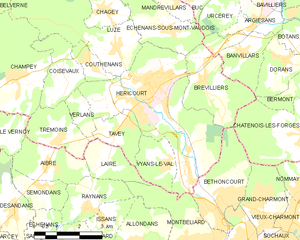
Carte des communes françaises
Héricourt est une commune française située dans le département de la Haute-Saône en région Bourgogne-Franche-Comté. Elle fait partie de la région culturelle et historique de Franche-Comté.